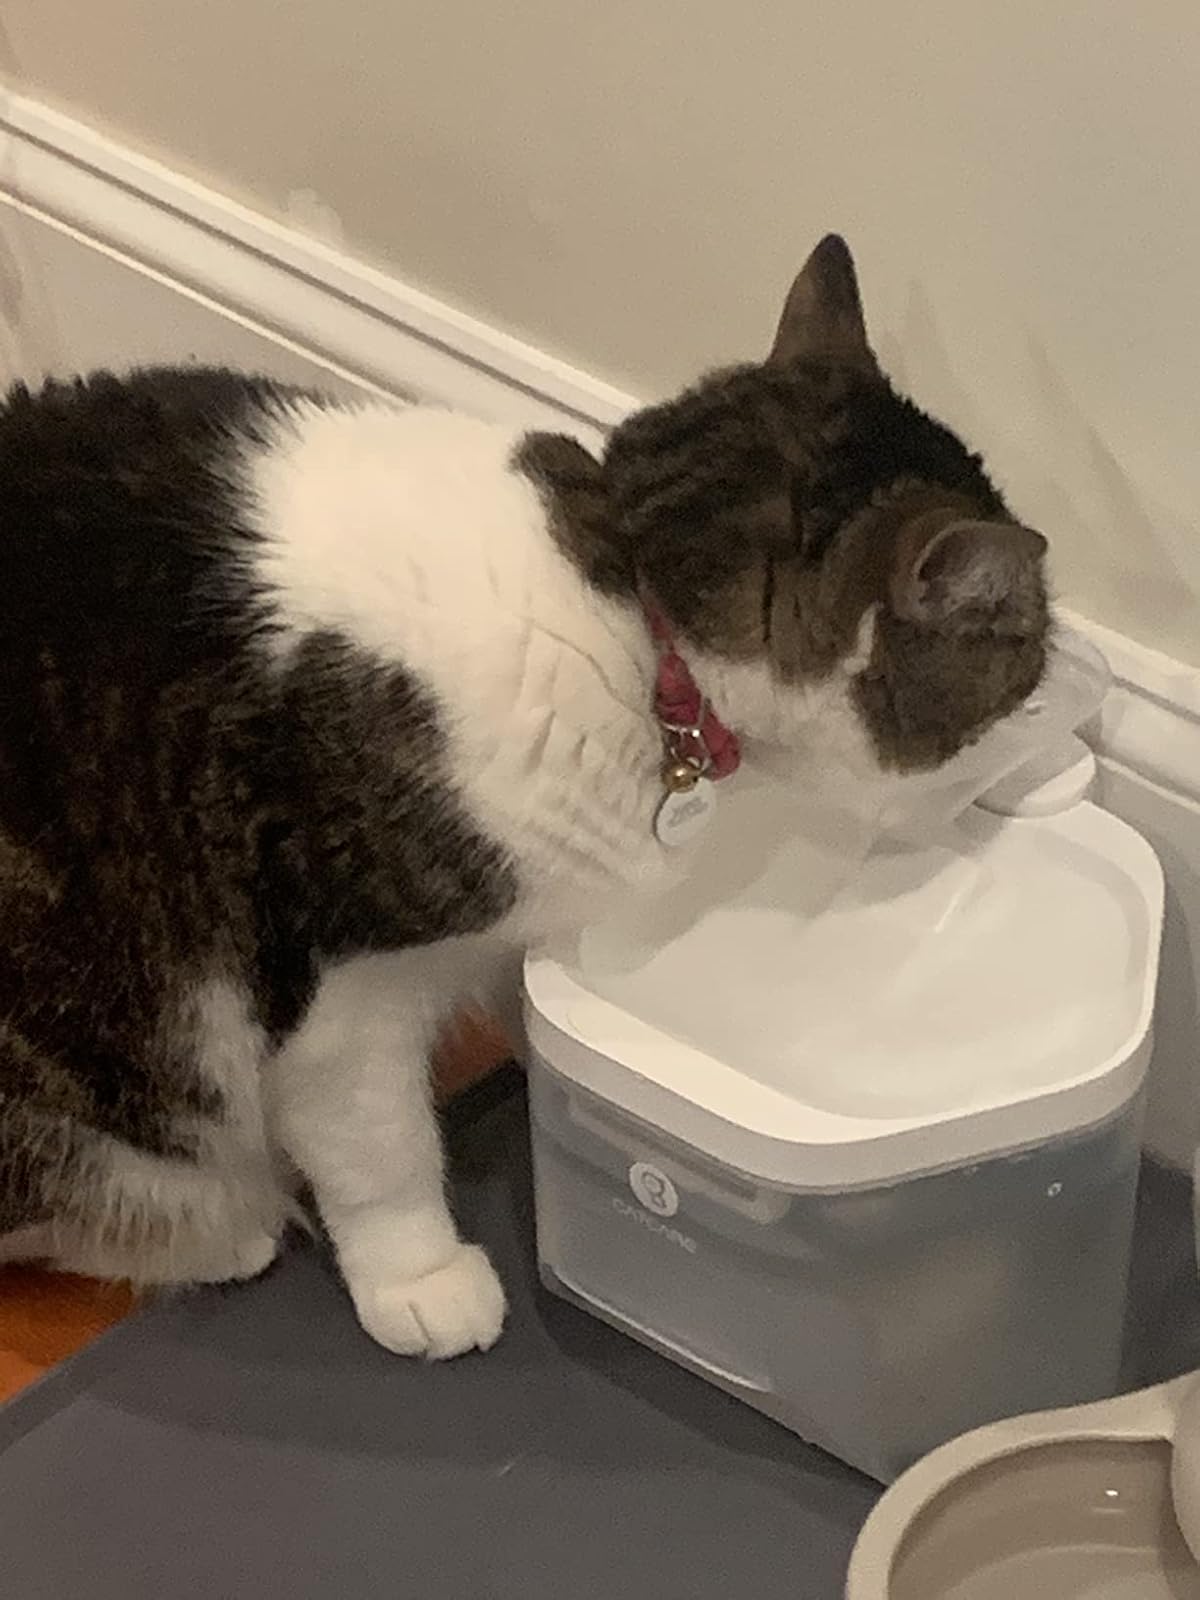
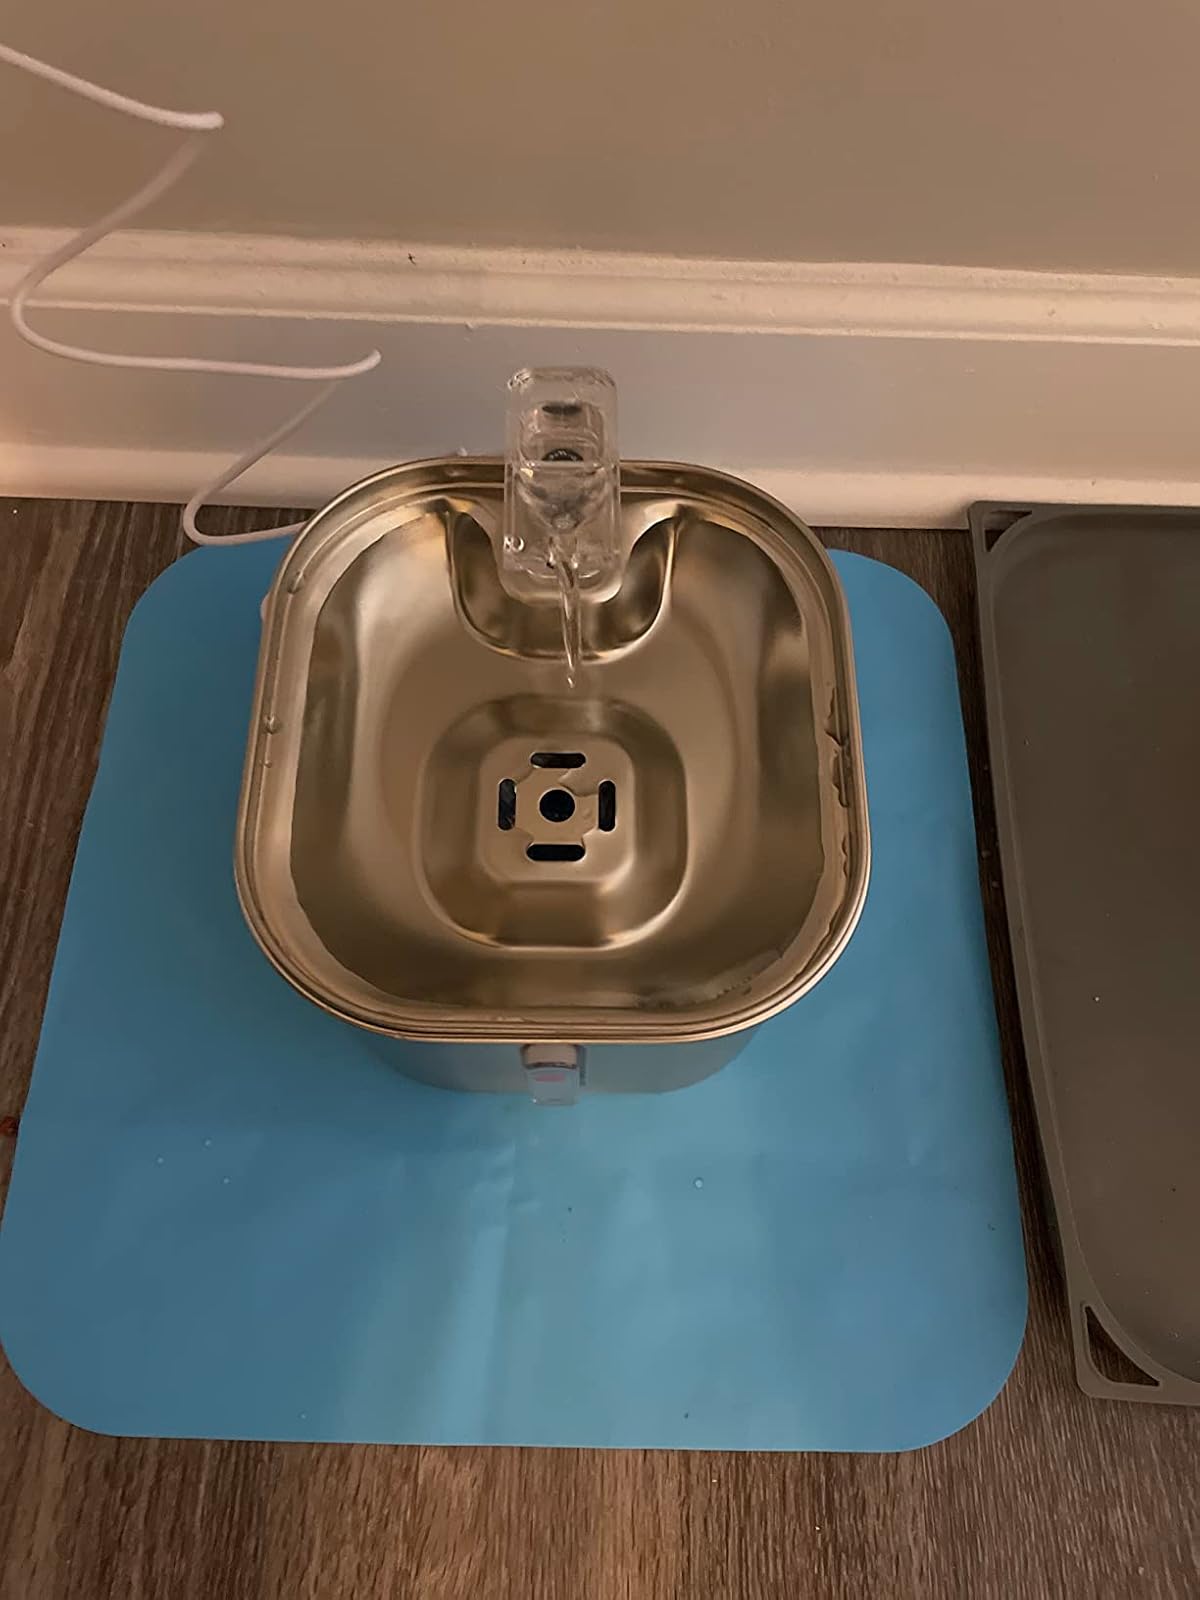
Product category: items_bowl
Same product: no